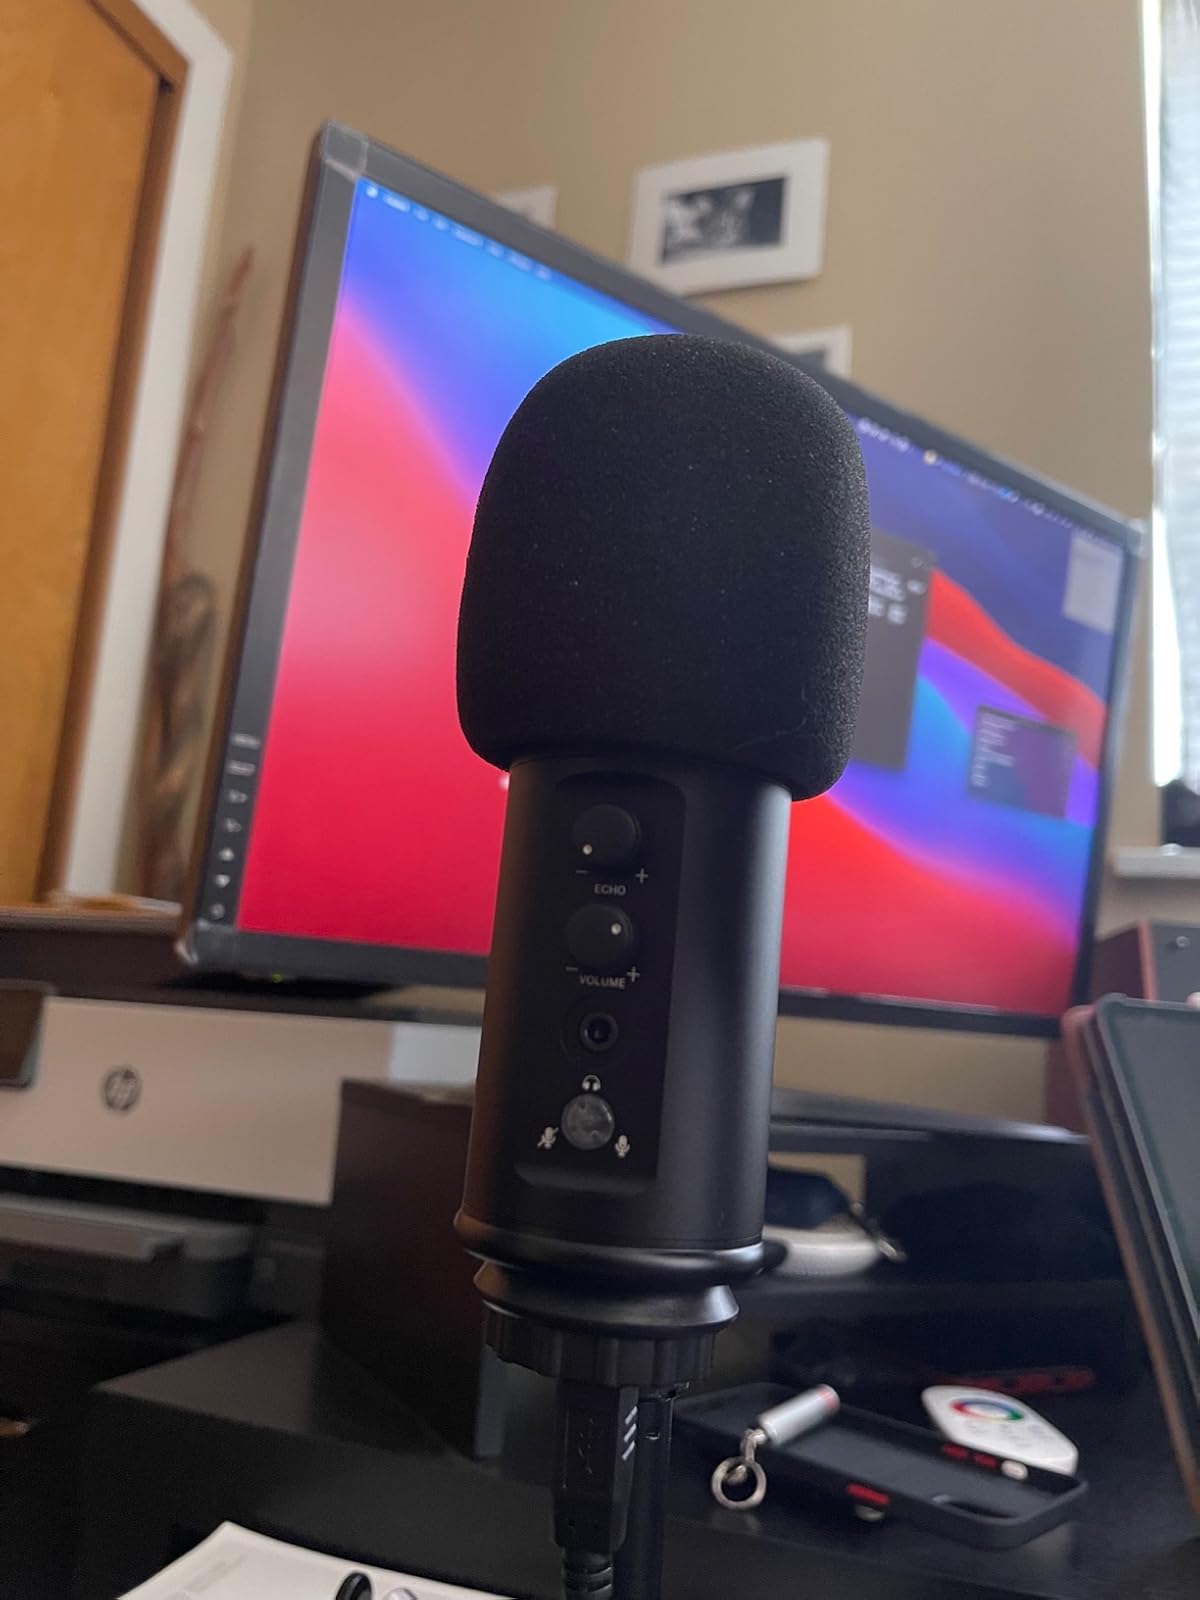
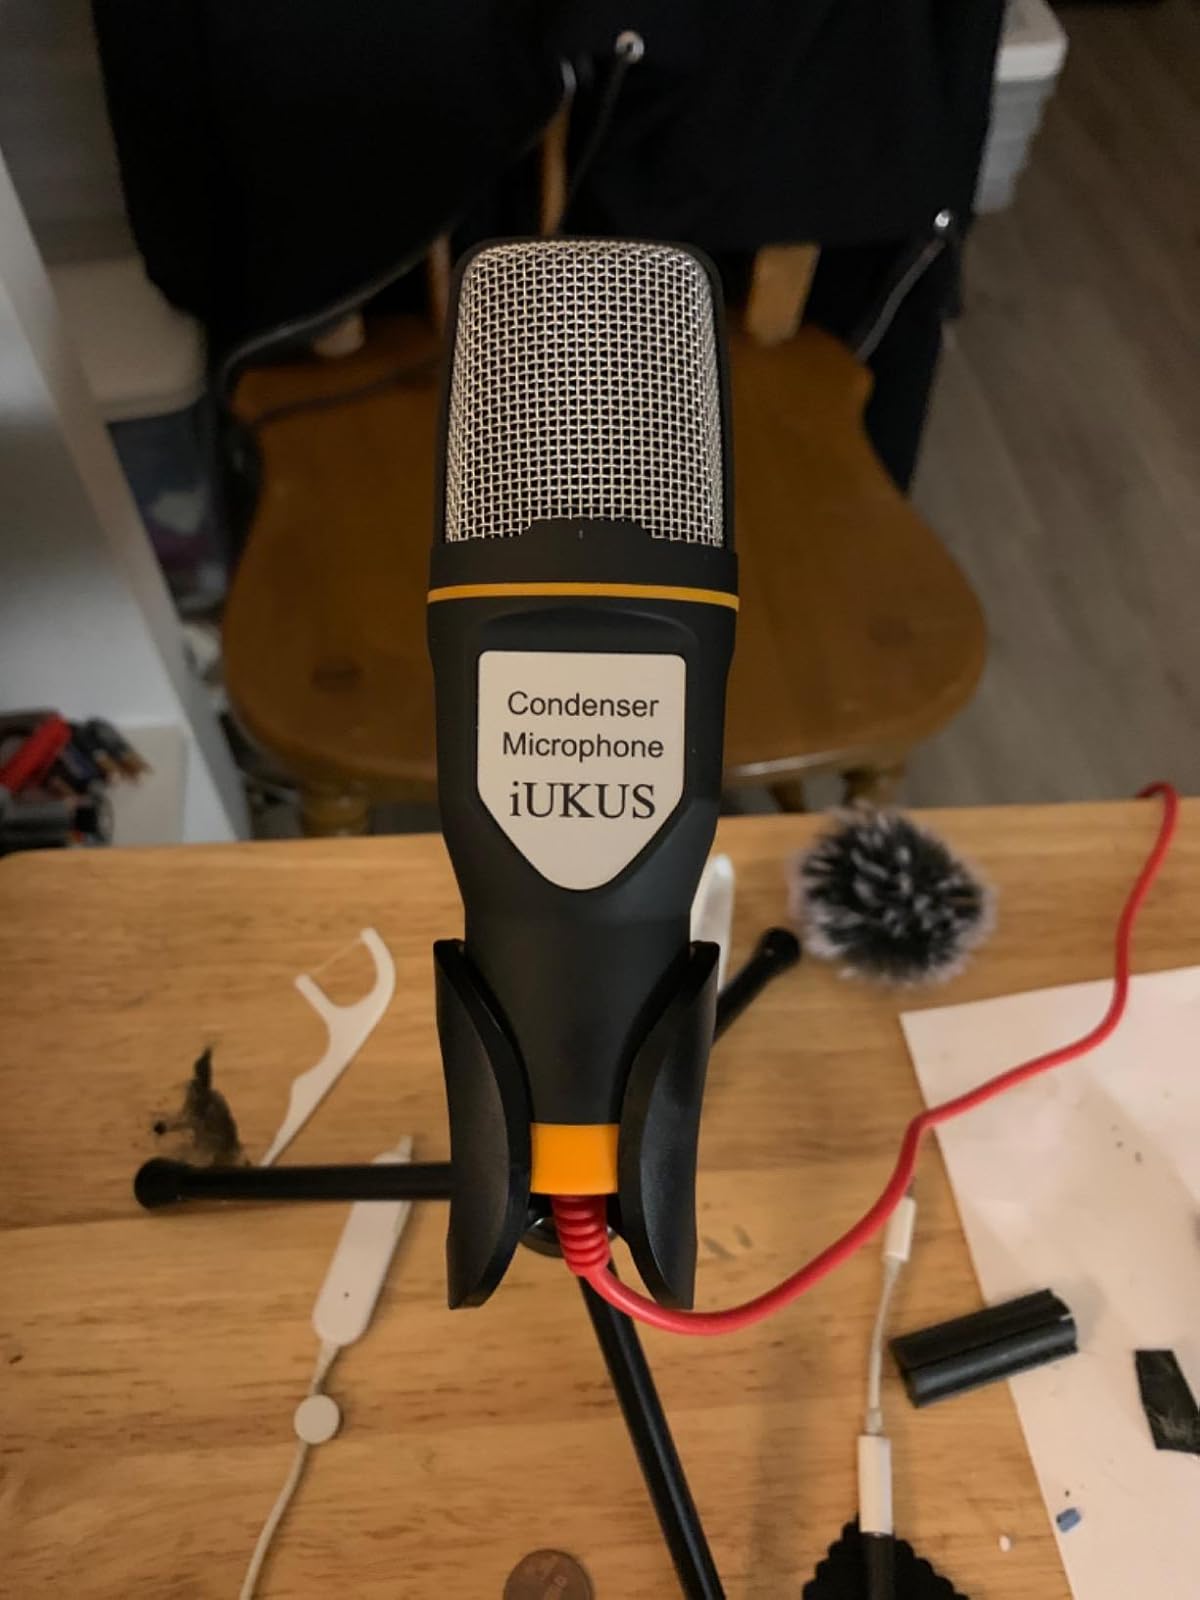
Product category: microphone
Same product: no